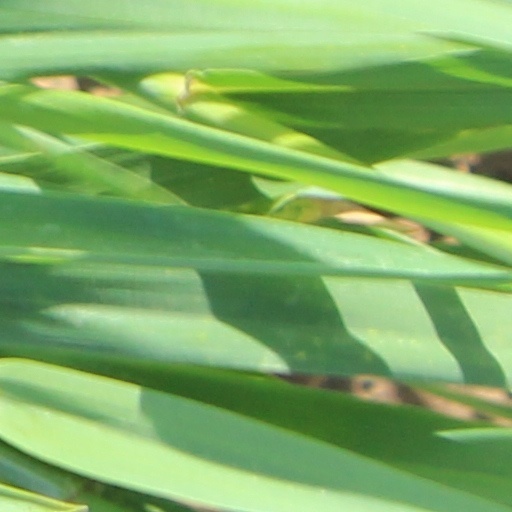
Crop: wheat